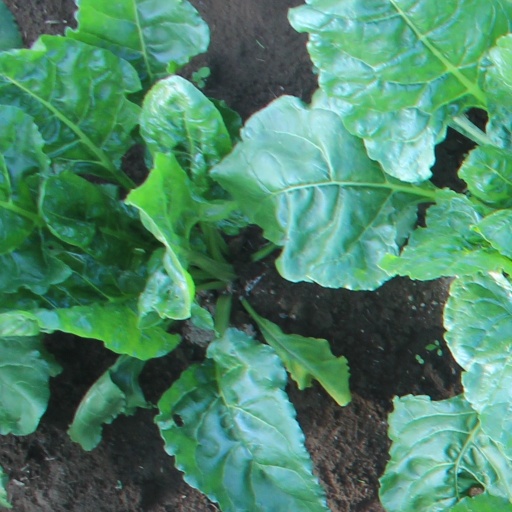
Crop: sugar beet